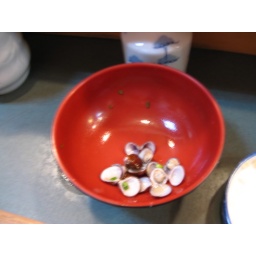
Eating sushi at theTsukiji fish market in Tokyo, Japan